Middlesbrough Institute of Modern Art

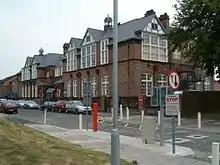
Cleveland Gallery

The former Cleveland Crafts Centre, on Gilkes Street, catered for a collection of twentieth-century British studio ceramics and artist-made jewellery dating from the 1970s onwards. The Cleveland Crafts Centre was closed as an exhibition venue in January 2003, and thereafter operated as the mima offices whilst the new gallery was being constructed. Its sister institution that lasted until 1999, the Cleveland Gallery, resided nearby in the unused school buildings on Victoria Road. They are today home to the University of Teesside's graduate incubation studios in aid of new business start-ups.